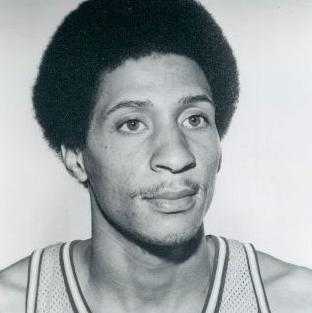
Age: 22